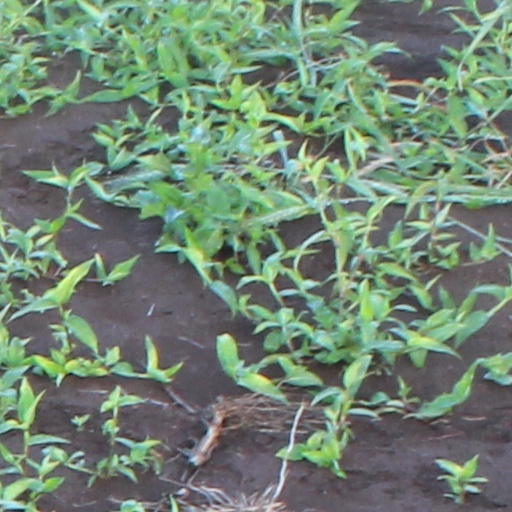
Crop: wheat